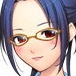
Portrait style: Anime Portrait